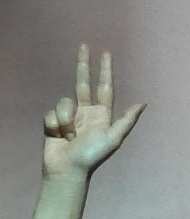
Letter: al